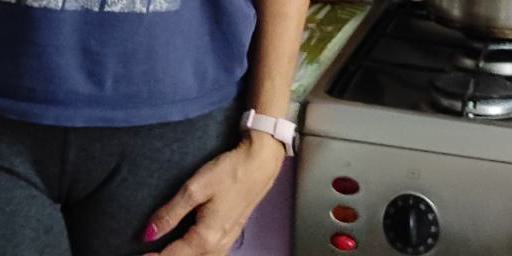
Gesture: no_gesture